Hervé Pinoteau

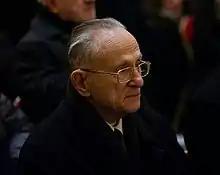
Pinoteau in 2019

Hervé Pinoteau, 6th Baron Pinoteau (19 July 1927 – 24 November 2020) was a French historian, expert in heraldic research and royalist . He was the author of more than 900 articles and 22 books primarily on history and heraldry.